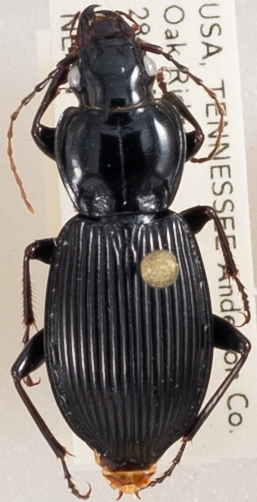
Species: Pterostichus coracinus
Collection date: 2018-06-07
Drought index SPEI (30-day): -0.556
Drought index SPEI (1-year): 0.38
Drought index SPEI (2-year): -0.32